Stephen Robinson

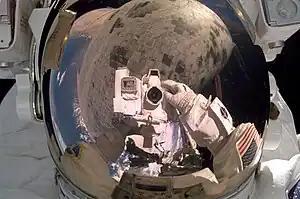
Robinson turns the camera on himself during his historic repair job "underneath" "Discovery" on August 3, 2005. The Shuttle's heat shield, where Robinson removed a pair of protruding gap fillers, is reflected in his visor

Robinson started work for NASA in 1975 as a student intern at NASA's Ames Research Center in Mountain View, California. After graduation from the University of California at Davis, he joined NASA Ames in 1979 as a research scientist in the fields of fluid dynamics, aerodynamics, experimental instrumentation, and computational scientific visualization. While at Ames, Robinson earned masters and doctorate degrees in mechanical engineering at Stanford University, with research emphasis in turbulence physics, and additional research in human eye dynamics. In 1990, Robinson was selected as Chief of the Experimental Flow Physics Branch at NASA's Langley Research Center in Hampton, Virginia, where he led a group of 35 engineers and scientists engaged in aerodynamics and fluid physics research.